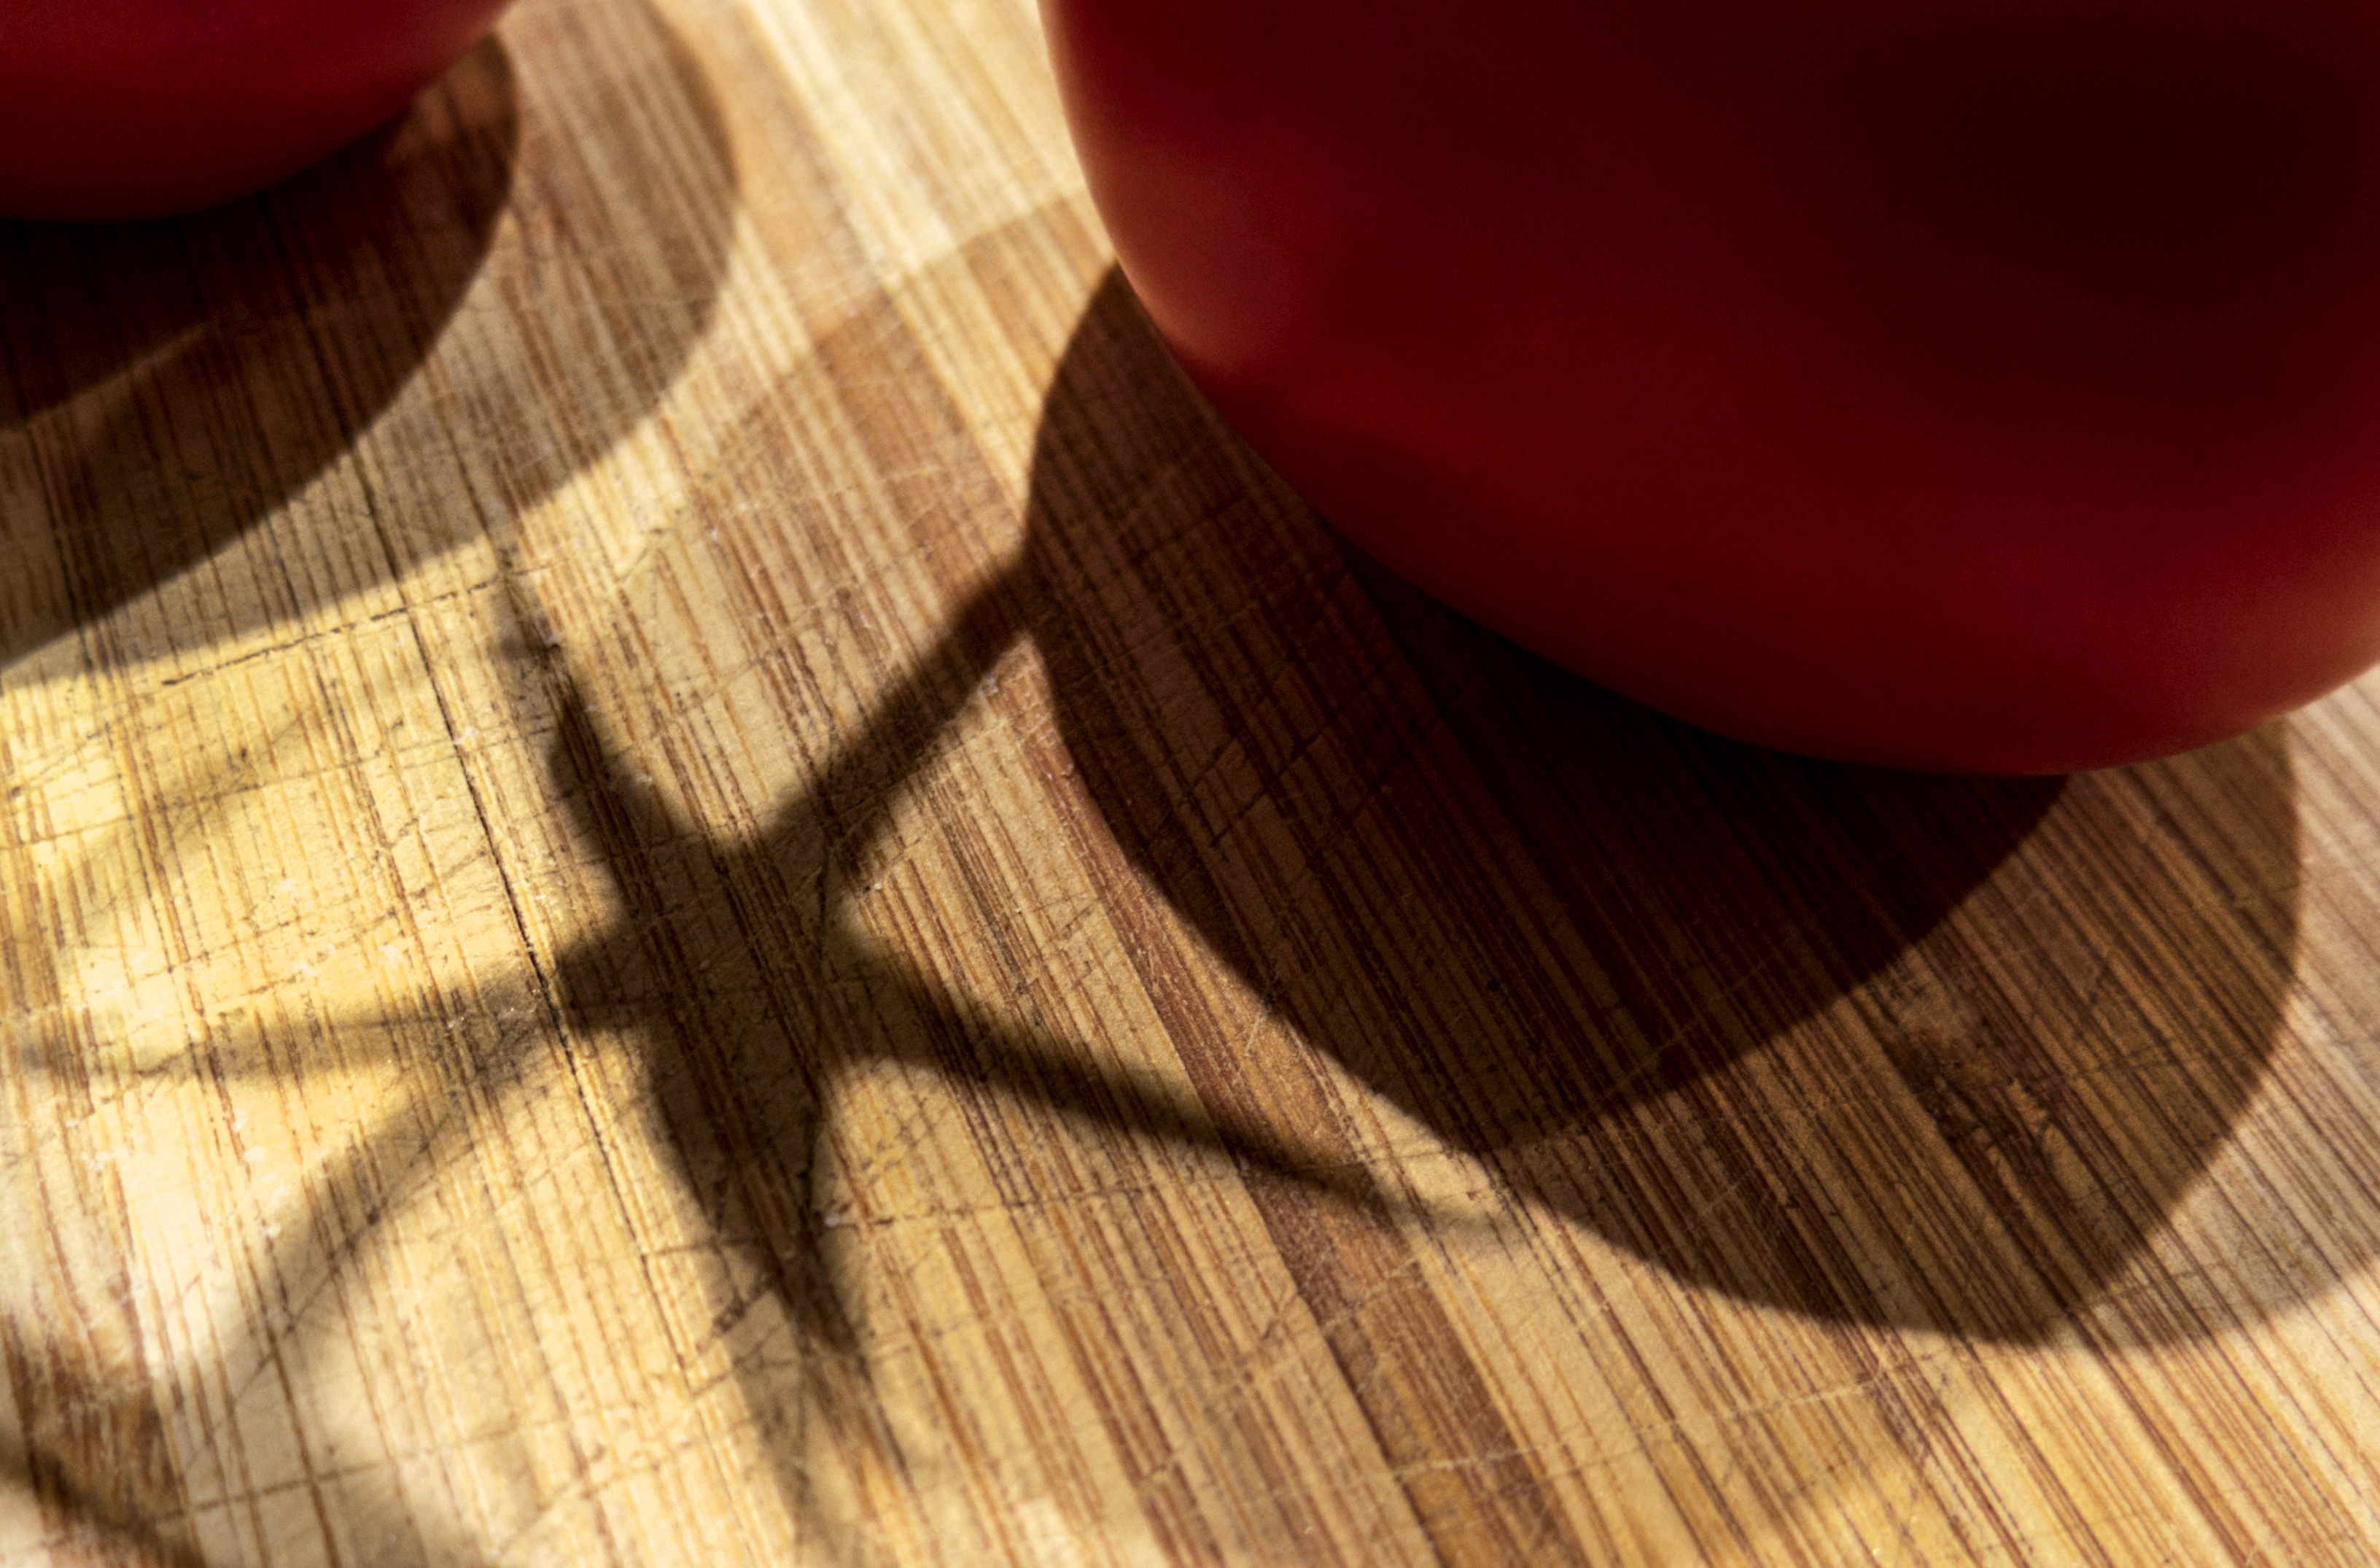
hand, wood, leaf, petal, food, red, produce, color, shadow, circle, tomato, close up, human body, 2015, shadows, tomatoes, shape, 365, 3652015imstillstanding, macro photography